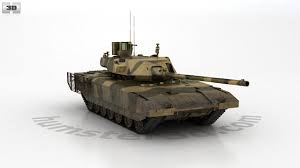
Label: Tank